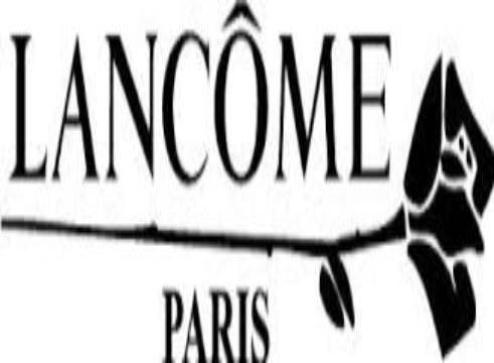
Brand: lancome
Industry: Necessities